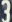
Number: 3